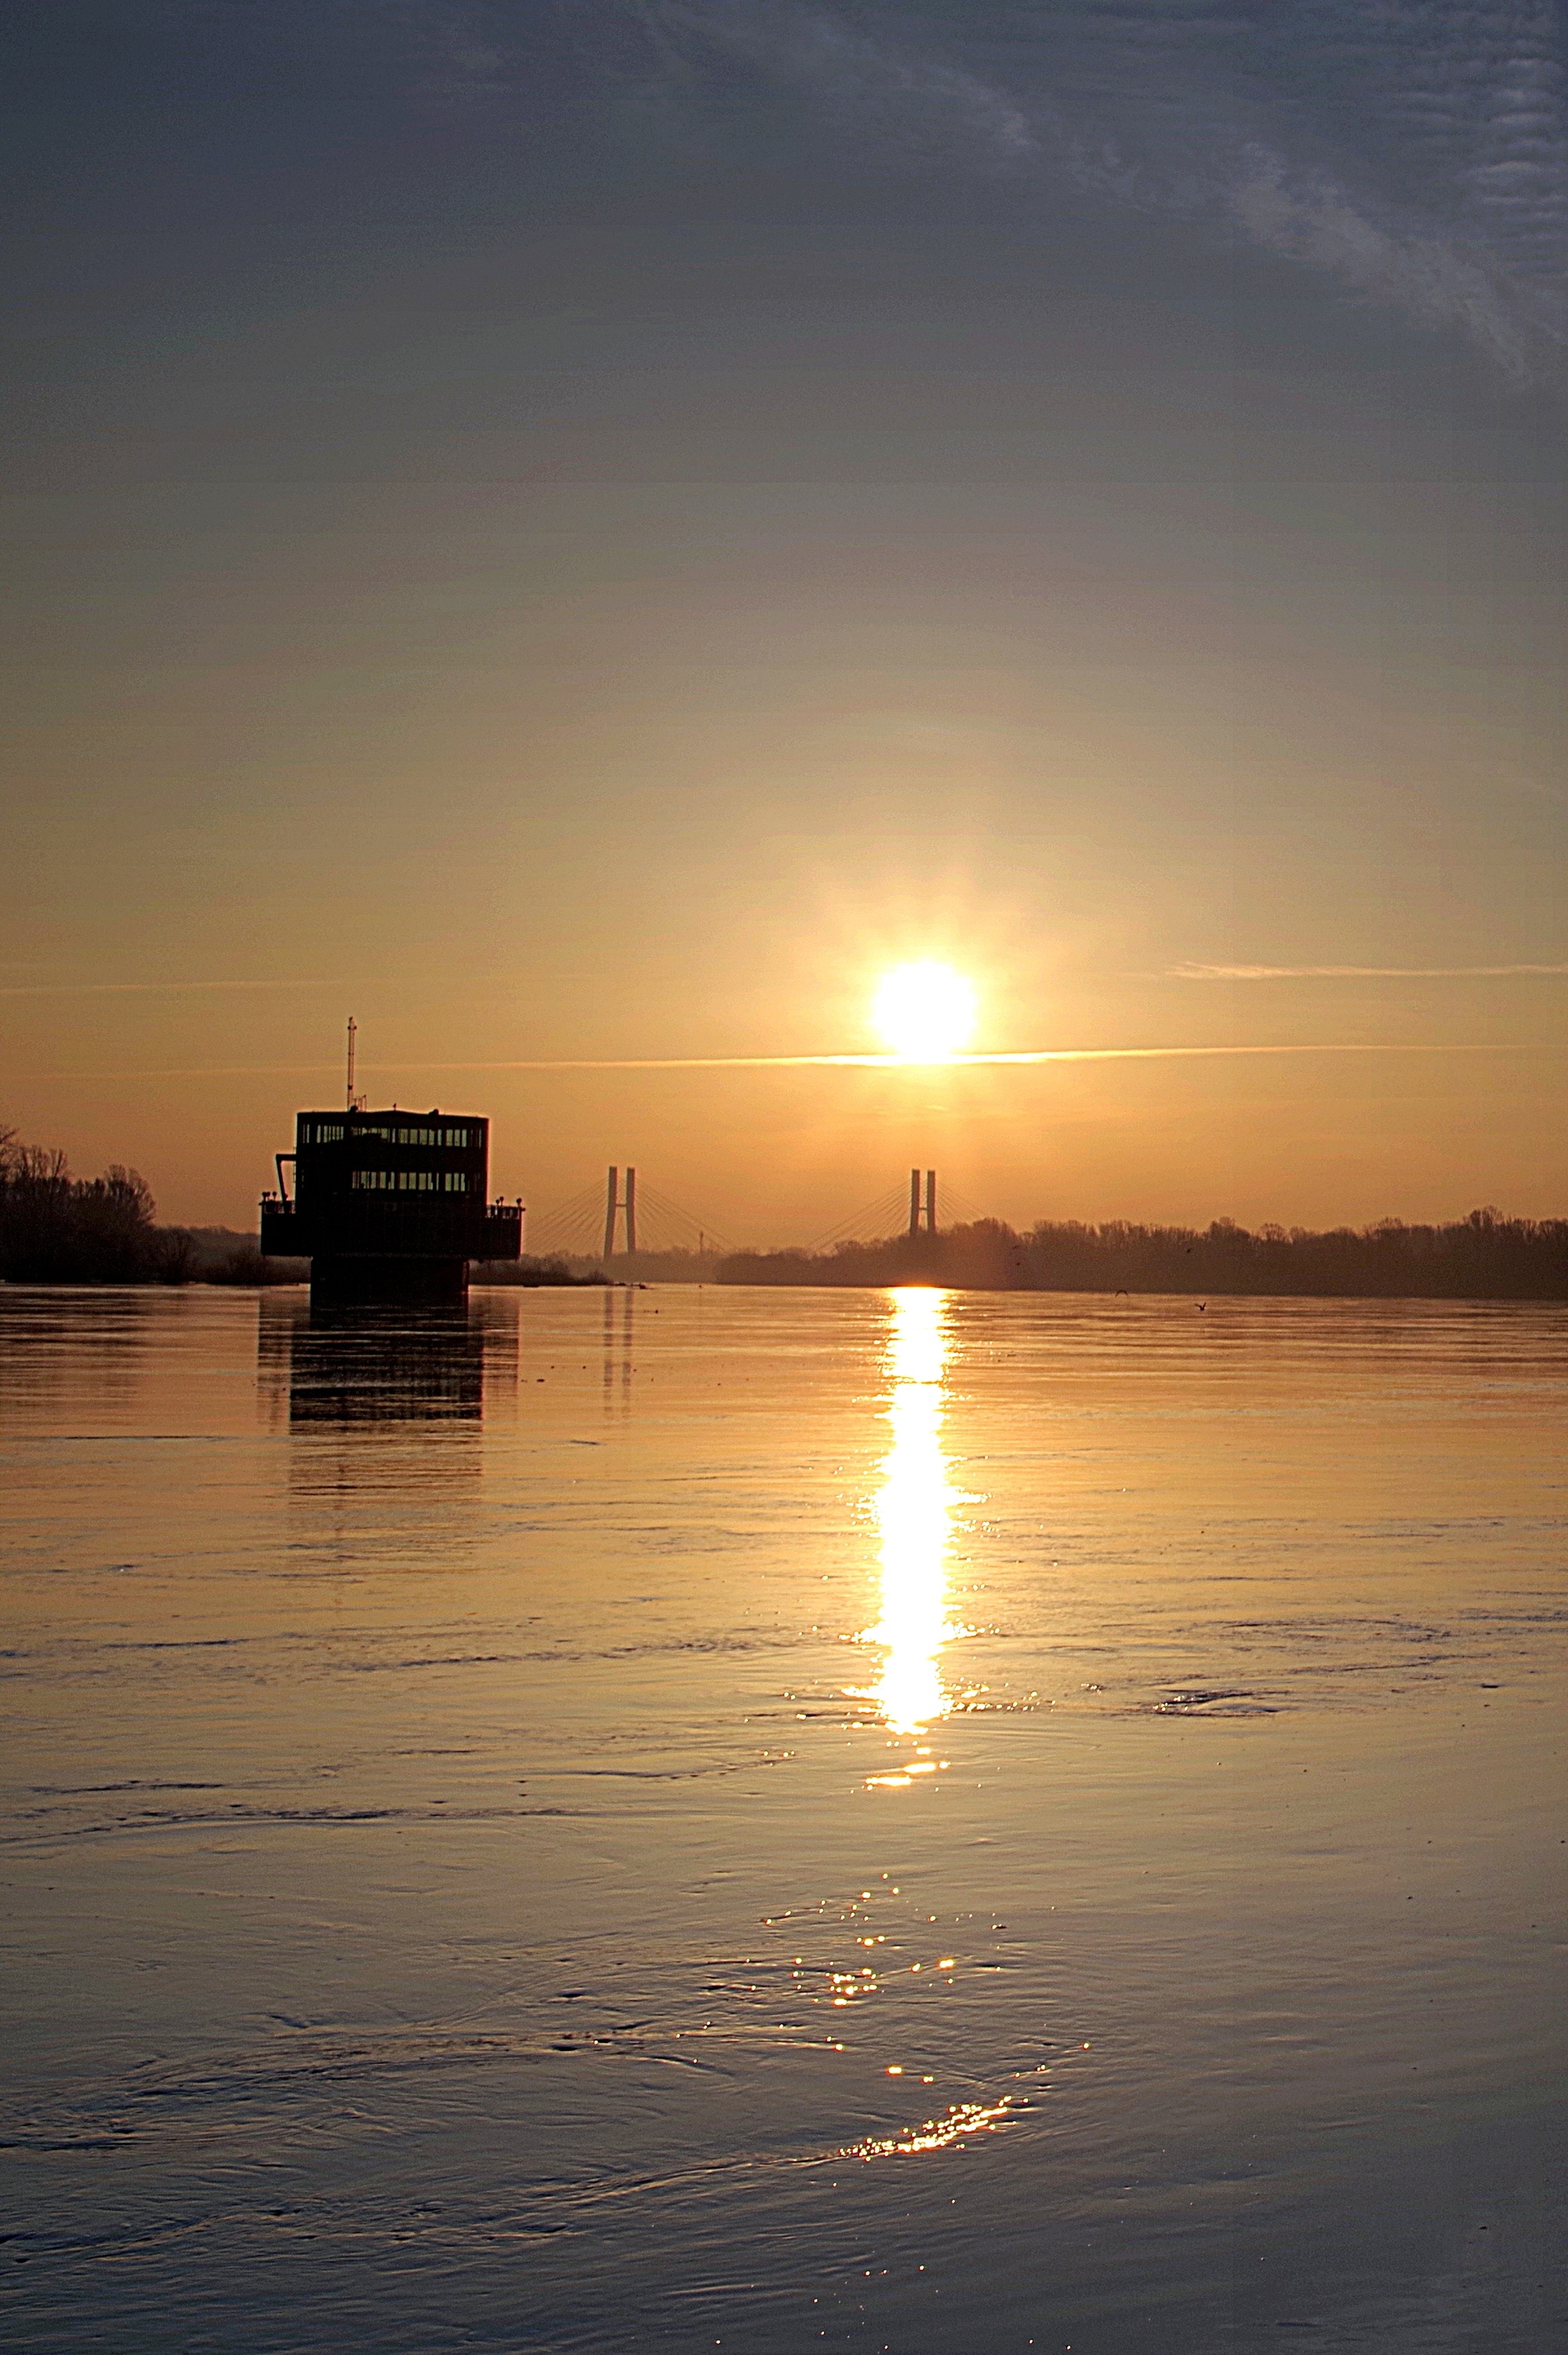
beach, sea, water, ocean, horizon, cloud, sky, sun, sunrise, sunset, bridge, sunlight, morning, wave, dawn, pier, river, panorama, dusk, evening, spring, reflection, tourism, sunny, the sun, warsaw, afterglow, wisla, partly sunny, water intake, chubby katherine